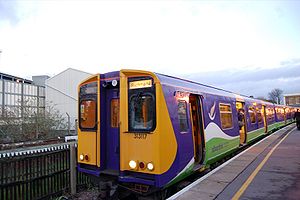
North London Line / Lukkede stationer
Silverlink Metro 313117 på North Woolwich d. 9. december 2006, den sidste dag med betjening af denne station.
North London Line er en jernbane, der passerer gennem de indre forstader i Nordlondon, England. Dens rute er groftsagt en halvcirkel fra sydvest til nordøst, udenom det centrale London. Banen ejes og vedligeholdes af Network Rail. Selvom store dele af den oprindede som en del af North London Railway, er den nuværende rute resultatet af en række sammenlægninger, lukninger og genåbninger, og har en blanding af tredjeskinne- og køreledningsstrømforsyning. Den er en vigtig godsrute og benyttes af Richmond-Stratford-togene på London Overground, som en del af National Rail-netværket. Mellem Richmond og Gunnersbury deler London Undergrounds District line spor med London Overground-togene, selvom denne del også ejes og vedligeholdes af Network Rail.